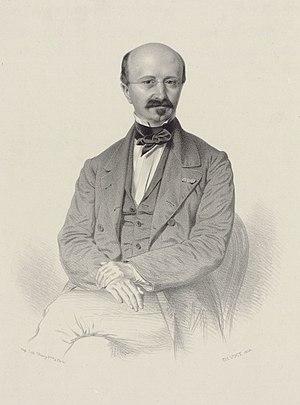
Abraham, Louis Niedermeyer, né à Nyon le 27 avril 1802 et mort le 15 mars 1861 à Paris, est un compositeur et pédagogue suisse. La révolution de 1848 le contraint à demander la citoyenneté française, ce qui lui permettra d'exercer ses droits d'électeur au début de la IIᵉ République.
Le Congrès pour la restauration du plain-chant et de la musique d'Église est une conférence tenue à Paris, du 27 novembre au 1ᵉʳ décembre 1860, par des religieux et des musicologues soutenant la restauration de la liturgie ancienne et du chant grégorien. Il s'agit du premier congrès en faveur de ce chant, après l'évolution à partir de la Renaissance, ainsi que la tendance au gallicanisme.